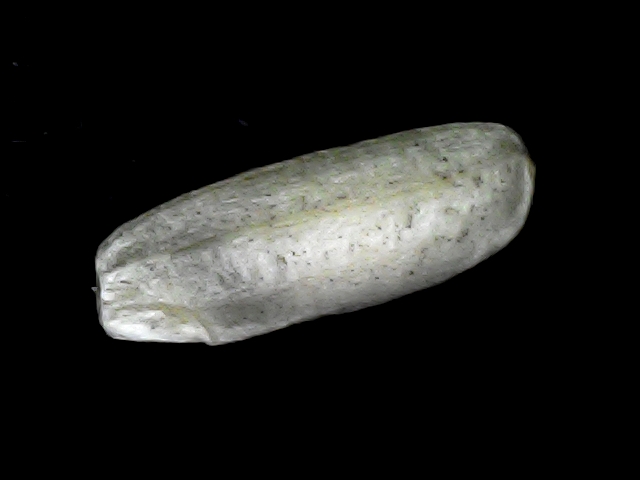
Rice variety: BD56